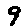
Label: 9